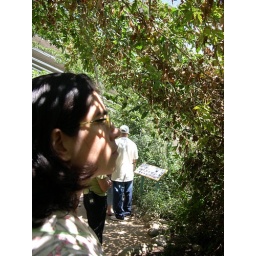
wifely in the butterfly house 2